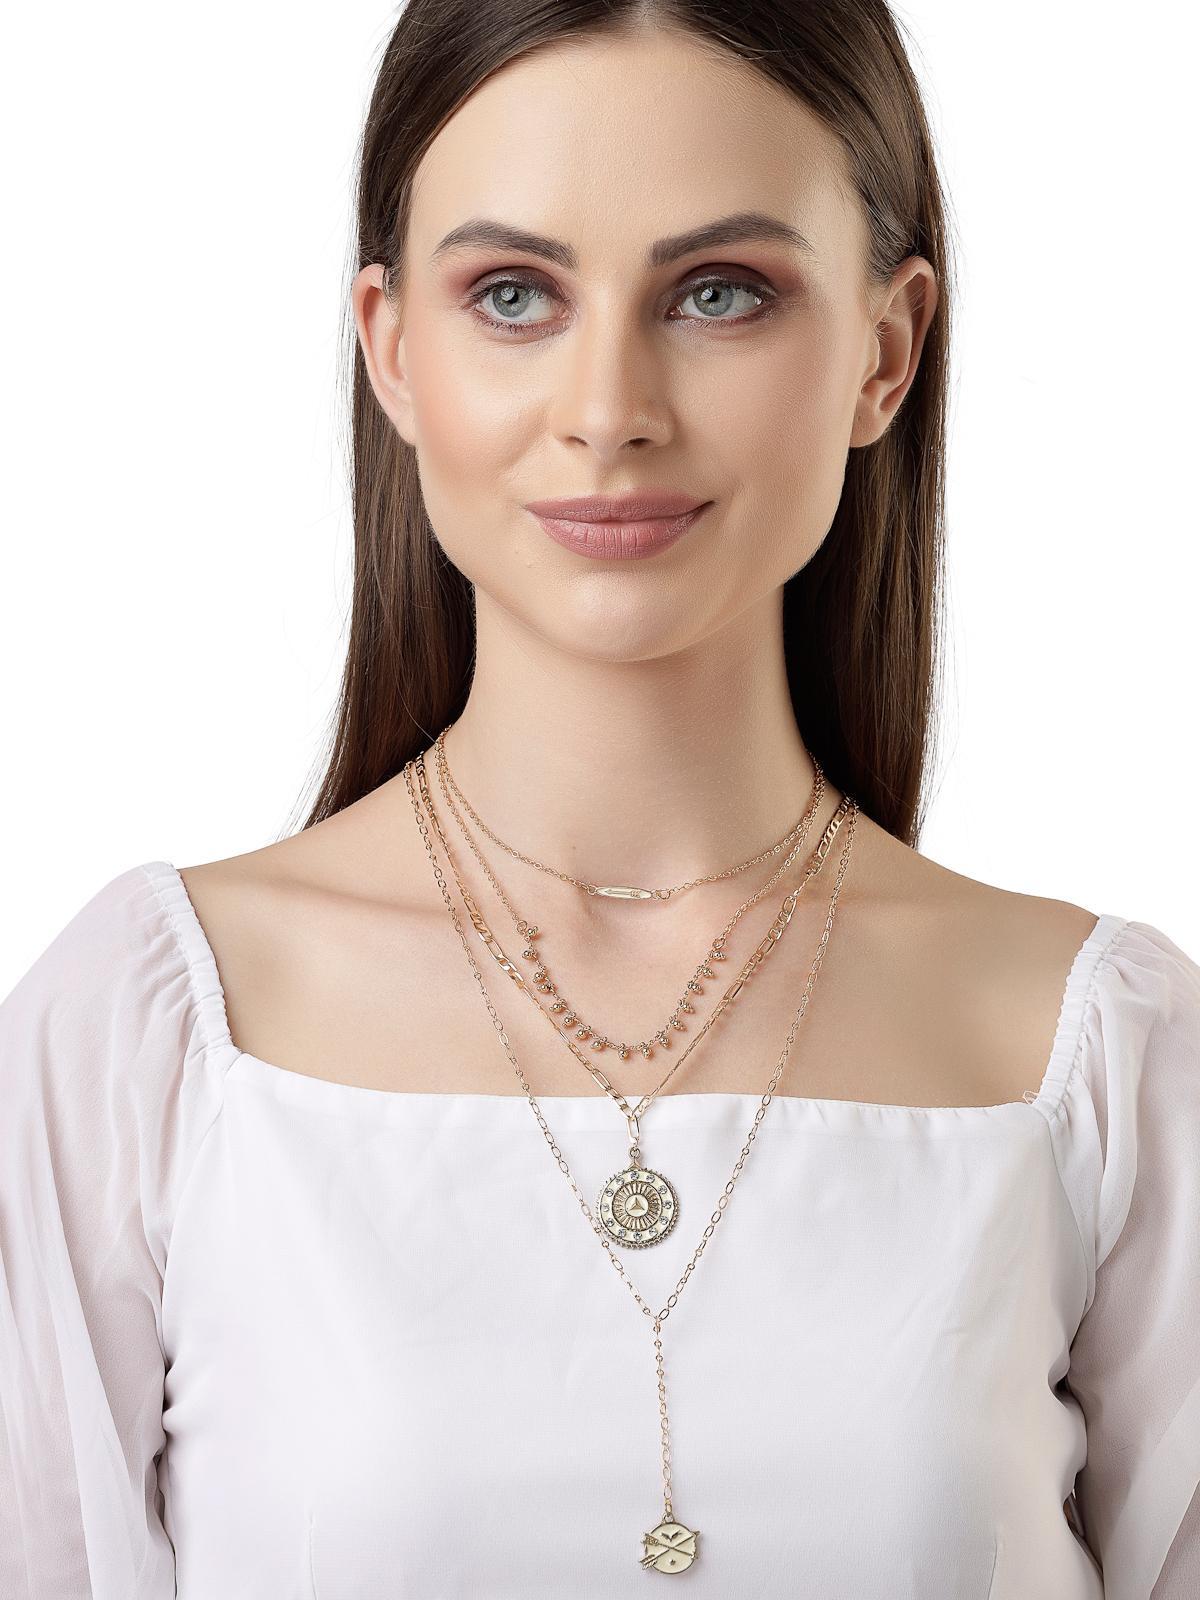
Scintillare by Sukkhi Unique Style Multilayered With Crystals Stones Pendant Necklace for Women & Girls |Birthday Gift for Girls And Women Anniversary Gift for Wife| Gifts Collection|N106757
Type: Necklaces & Pendants
Brand: Scintillare by Sukkhi
Price: Rs. 273
 Make a statement with Scintillare by Sukkhi's Unique Style Multilayered Pendant Necklace. Ideal for women and girls, it's a perfect birthday or anniversary gift. The distinctive design features multiple layers adorned with crystals stones, adding a touch of unique elegance to any ensemble. Elevate your look with this stunning necklace, a unique and chic addition to your collection. Scintillare by Sukkhi offers a thoughtfully crafted choice from their Gifts Collection, ensuring every occasion is celebrated with grace and enduring style.Disclaimer:There may be slight variation in shade and colour due to photographic effects and monitor settings
Included: 1 Necklace